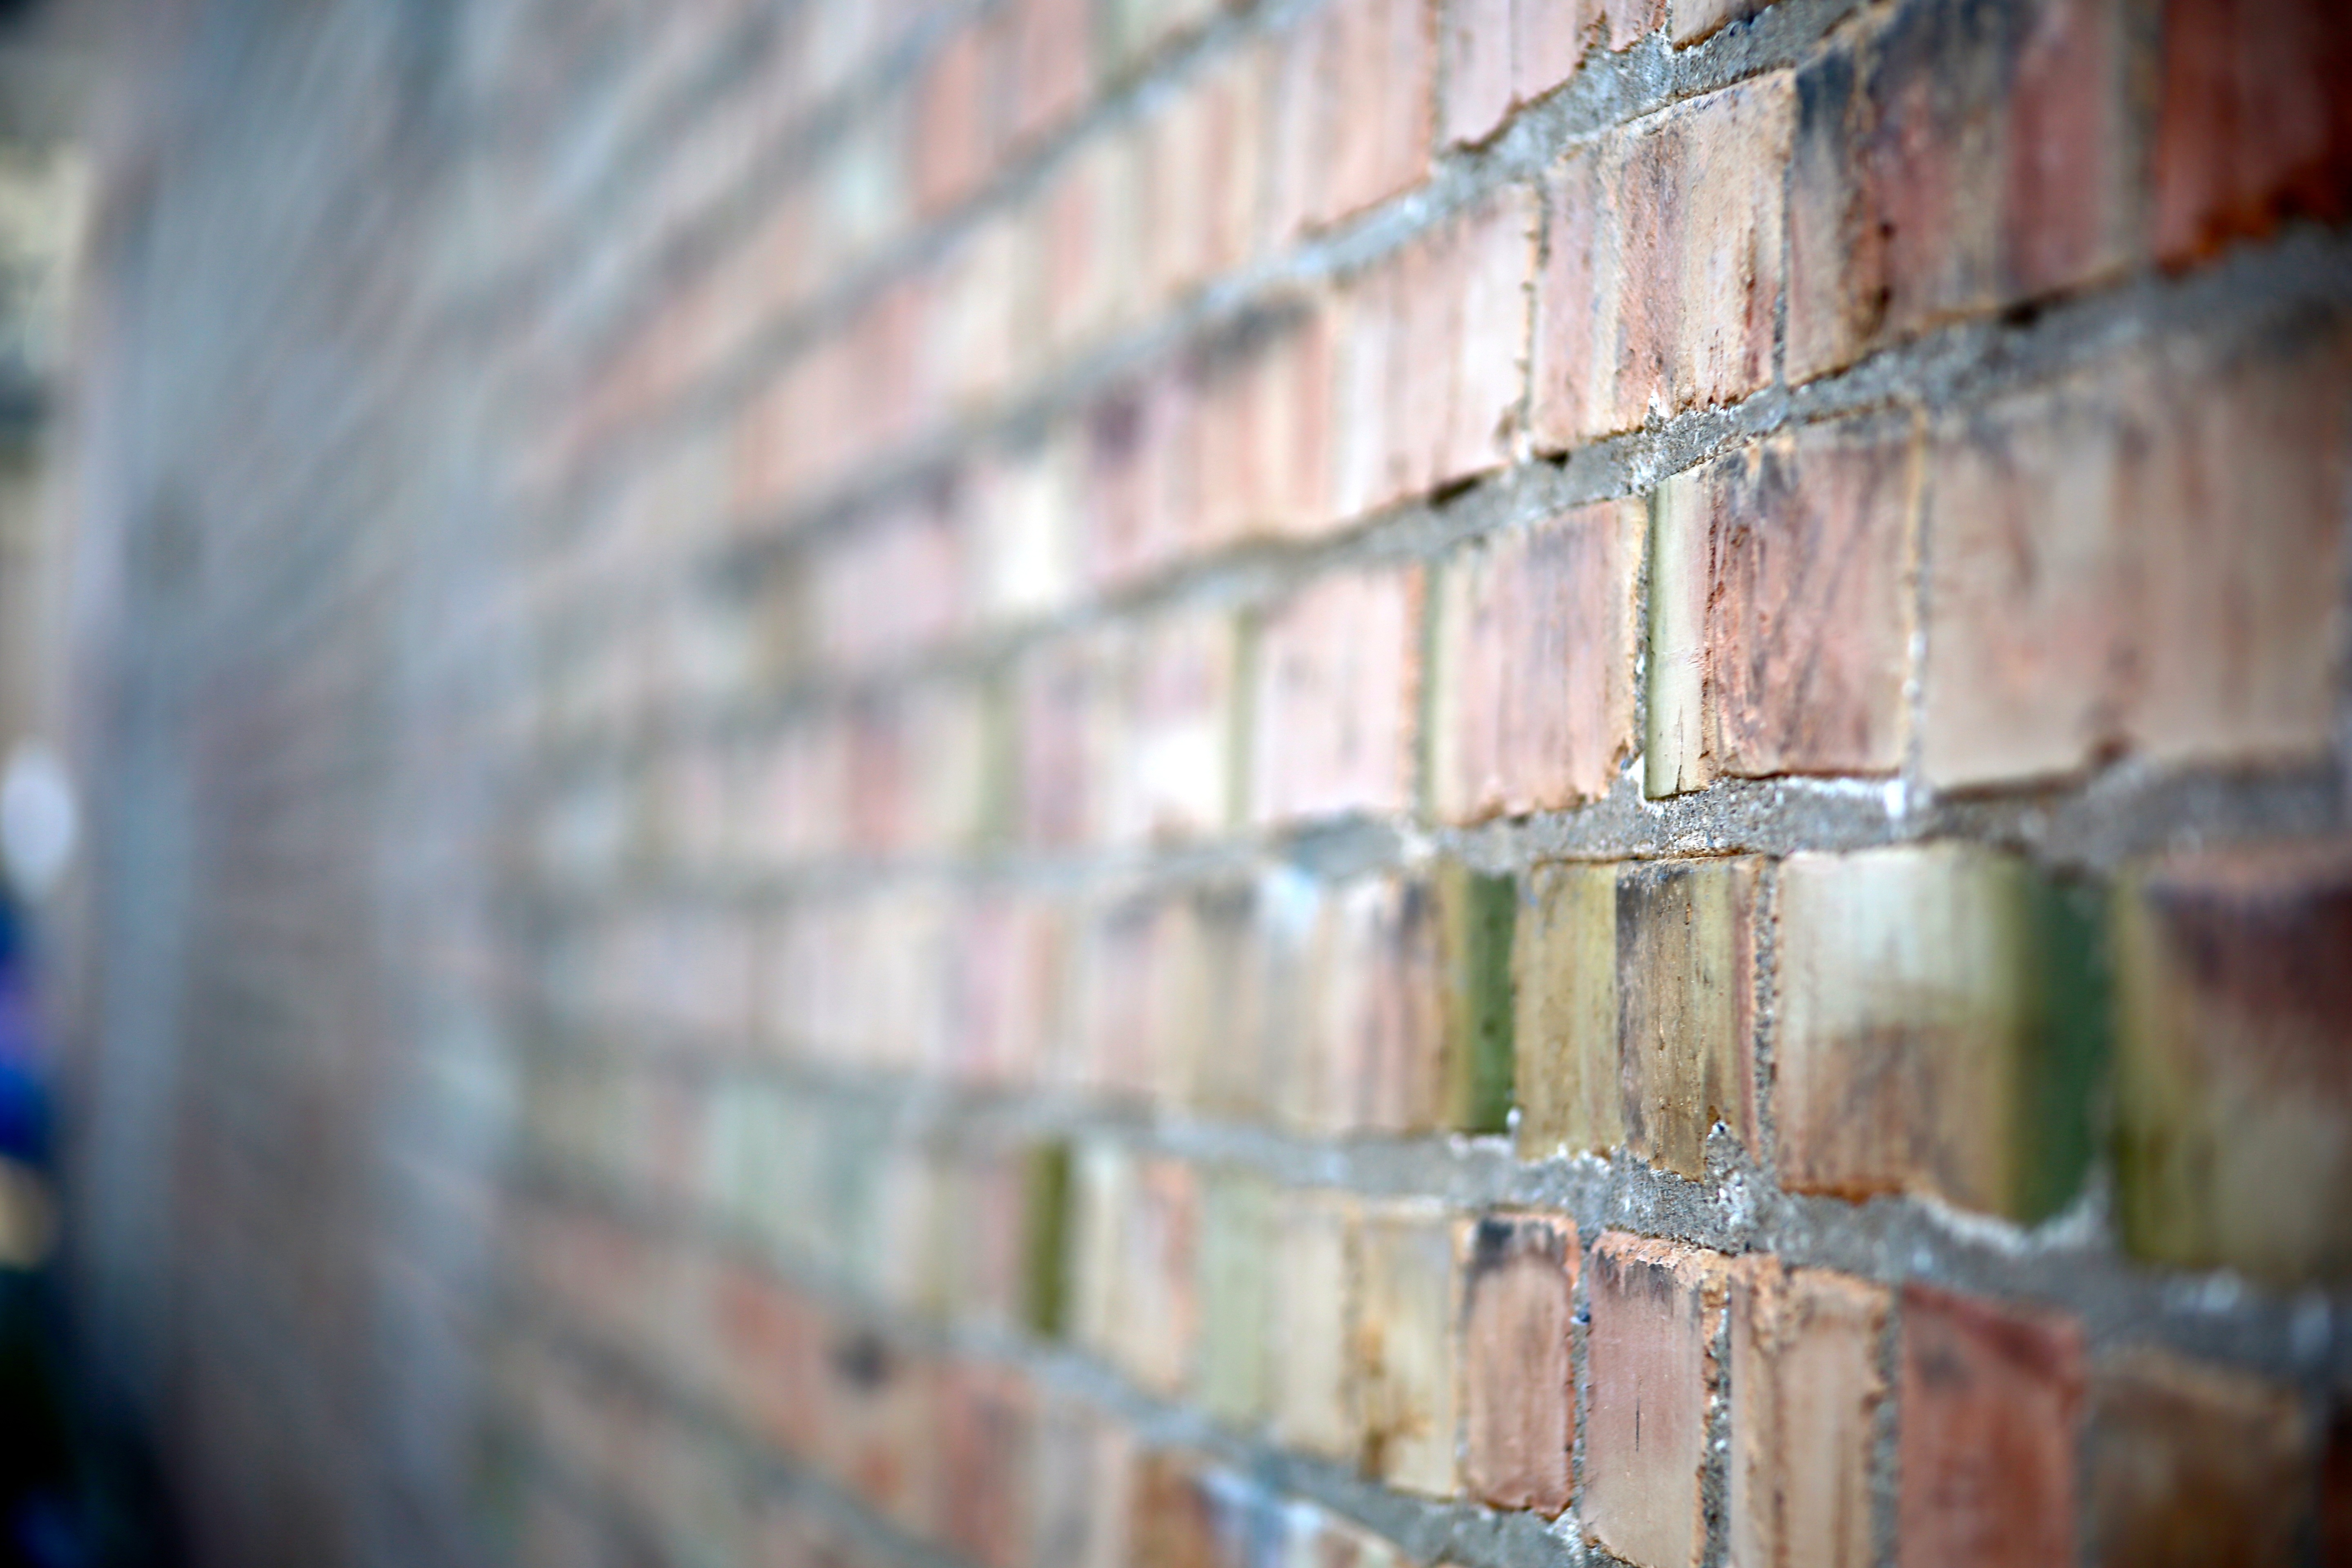
wood, wall, color, industry, blurred, brick, outdoors, man made object, window covering